Rohana Wijeweera

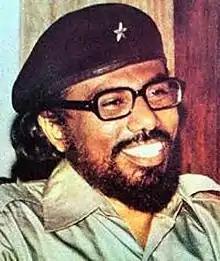

Patabendi Don Jinadasa Nandasiri Wijeweera (14 July 1943 – 13 November 1989), better known as Rohana Wijeweera, was a Sri Lankan Marxist–Leninist political activist, revolutionary, and founder of the Janatha Vimukthi Peramuna (JVP). Wijeweera led the party in two unsuccessful insurrections in Sri Lanka, in 1971 and 1987 until his assassination.